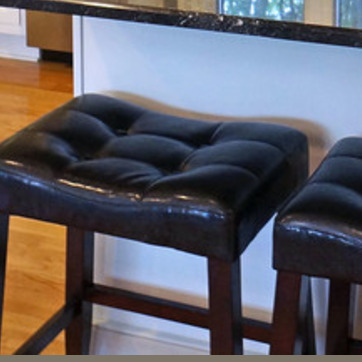
Material: leather